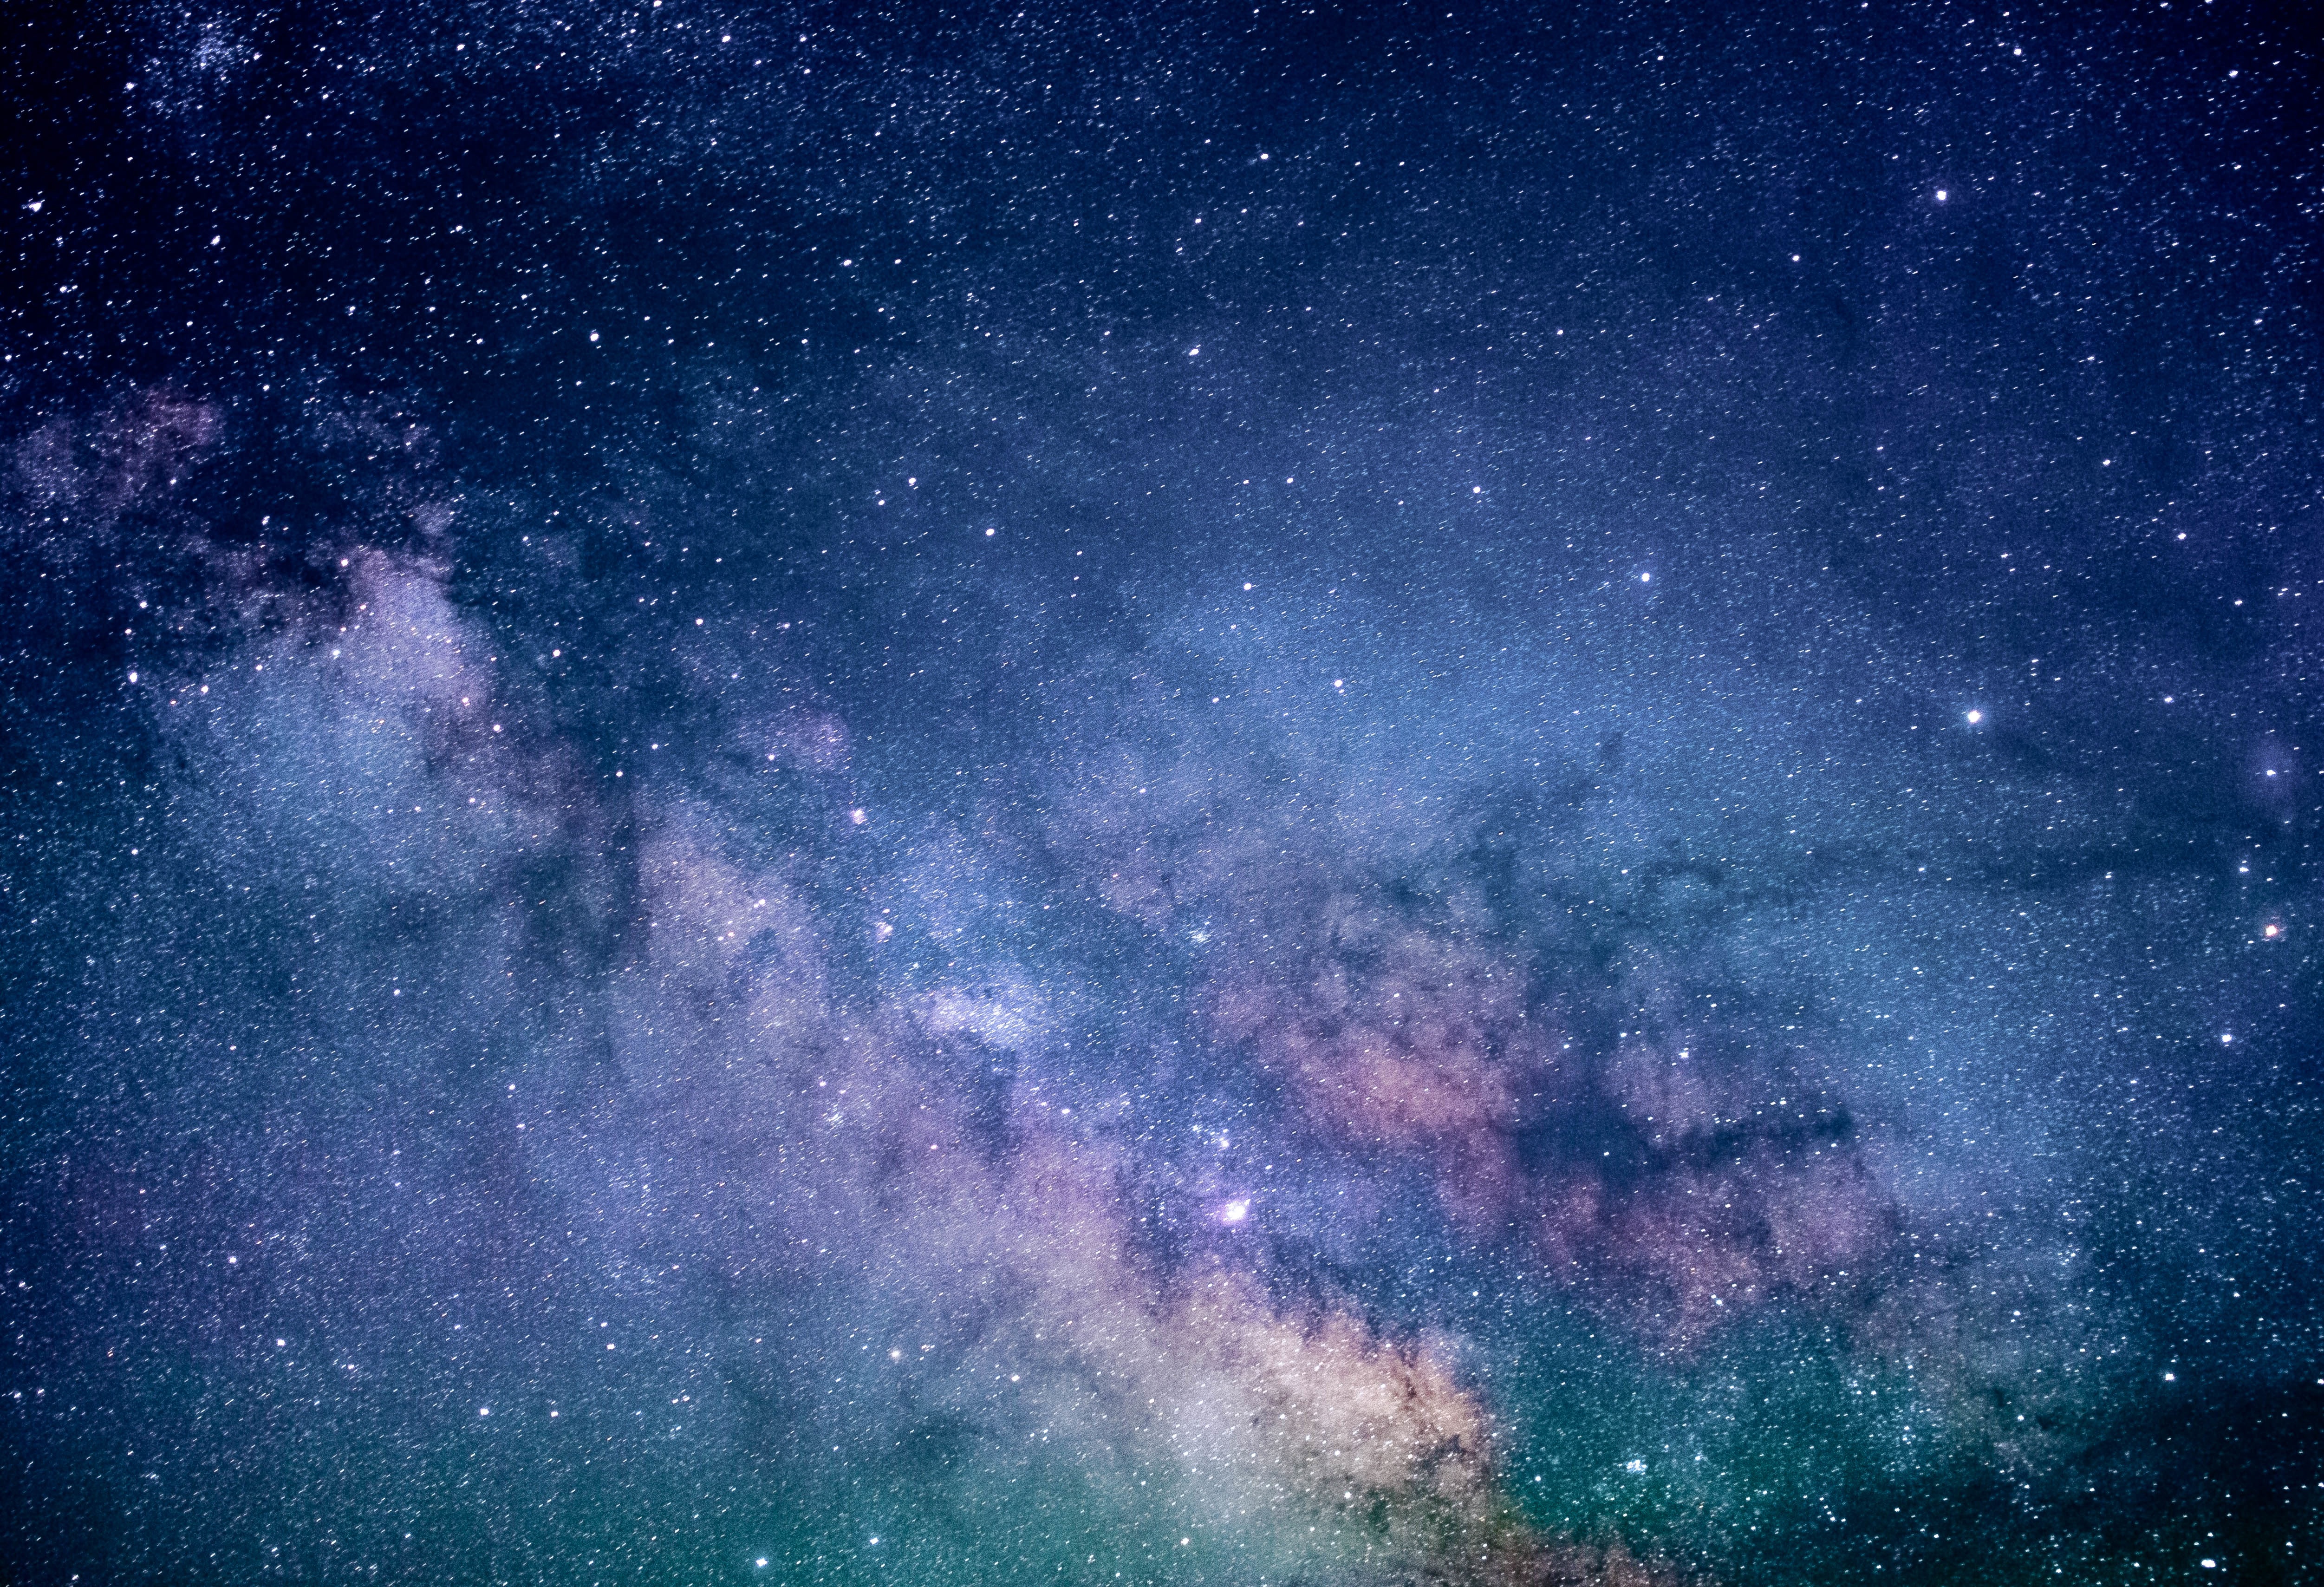
sky, star, milky way, atmosphere, space, galaxy, nebula, outer space, astronomy, universe, planetary, astronomical object, spiral galaxy